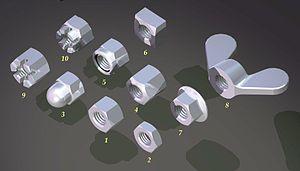
Ensemble d'écrous d'assemblage de même taille. Le n°1 correspond à l'écrou hexagonal standard. Image de synthèse obtenue à partir d'éléments de bibliothèque d'un logiciel de CAO.
Un écrou est un composant élémentaire d'un système vis/écrou destiné à l'assemblage de pièces ou à la transformation de mouvement.
SolidWorks est un logiciel propriétaire de conception assistée par ordinateur 3D fonctionnant sous Windows.